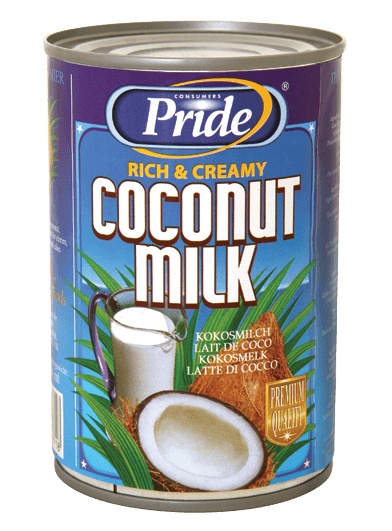
Pride Rich & Creamy Coconut Milk - 400ml
Rich & Creamy Coconut Milk Ready to use Ideal for many recipes. All products will be shipped from the UK - Allergen Advice: For allergens see highlighted ingredients: Ingredients: Coconut extract (75%), water, emulsifier (polysorbate 60), stabilisers (guar gum, xanthan gum & sodium carboxy methyl cellulose) --------------------------------------------------------------------------------------------------------------------------------------------------------------------------------------------------------------- Disclaimer: These summary details have been prepared for information purposes only, and are designed to enhance your shopping experience on the Jalpur website. While we have taken care in preparing this summary and believe it is accurate, it is not a substitute for your reading the product packaging and label prior to use. You should note that products and their ingredients are subject to change. If you do require precise ingredient information you should consult the manufacturer, whose contact details will appear on the packaging or label. Jalpur is therefore unable to accept liability for any incorrect information. Where this description contains a link to another party's website for further information on the product, please note that Jalpur has no control over and no liability for the contents of that website.You should also note that the picture images show only our serving suggestions of how to prepare your food - all table accessories and additional items and/or ingredients pictured with the product you are purchasing are not included.This data is supplied for personal use only. It may not be reproduced in any way whatsoever without JMO Online Limited's prior consent, nor without due acknowledgement.
Brand: Pride
Category: Food, Beverages & Tobacco > Food Items > Dairy Products > Cream